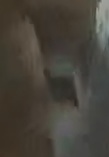
Face region: eyes (orbital_tightening_and_eye_area)
Pain indicator: moderately_present